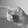
ASL letter: P